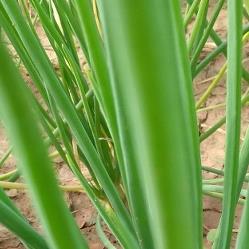
Crop: Onion
Condition: healthy-leaf